Solitary confinement

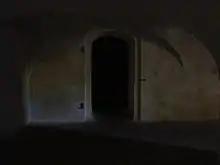
Solitary confinement cell at Fort Christiansværn, United States Virgin Islands

In 2015, segregation (solitary confinement) was used 7,889 times. 54 out of 85,509 prisoners held in England and Wales in 2015 were placed in solitary confinement cells in Close Supervision Centres (Shalev & Edgar, 2015:149), England and Wales' version of the US 'Supermax'.